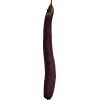
Label: Eggplant long 1